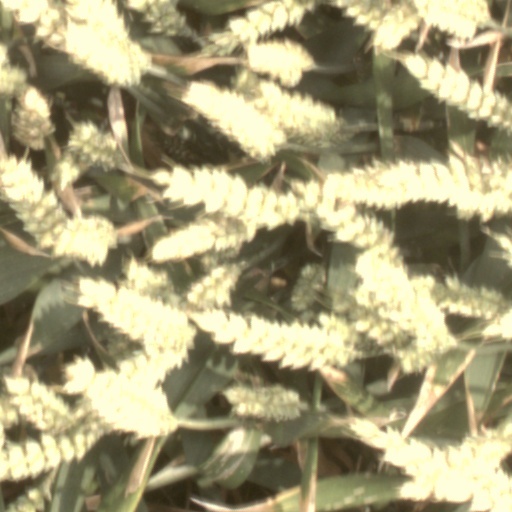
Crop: wheat